Timeline of US intervention in the Syrian civil war

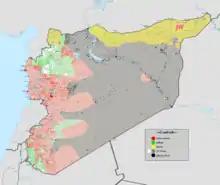
Military situation in November 2015

Coalition air support was decisive in the YPG victory over ISIL in the May 2015 Western al-Hasakah offensive.